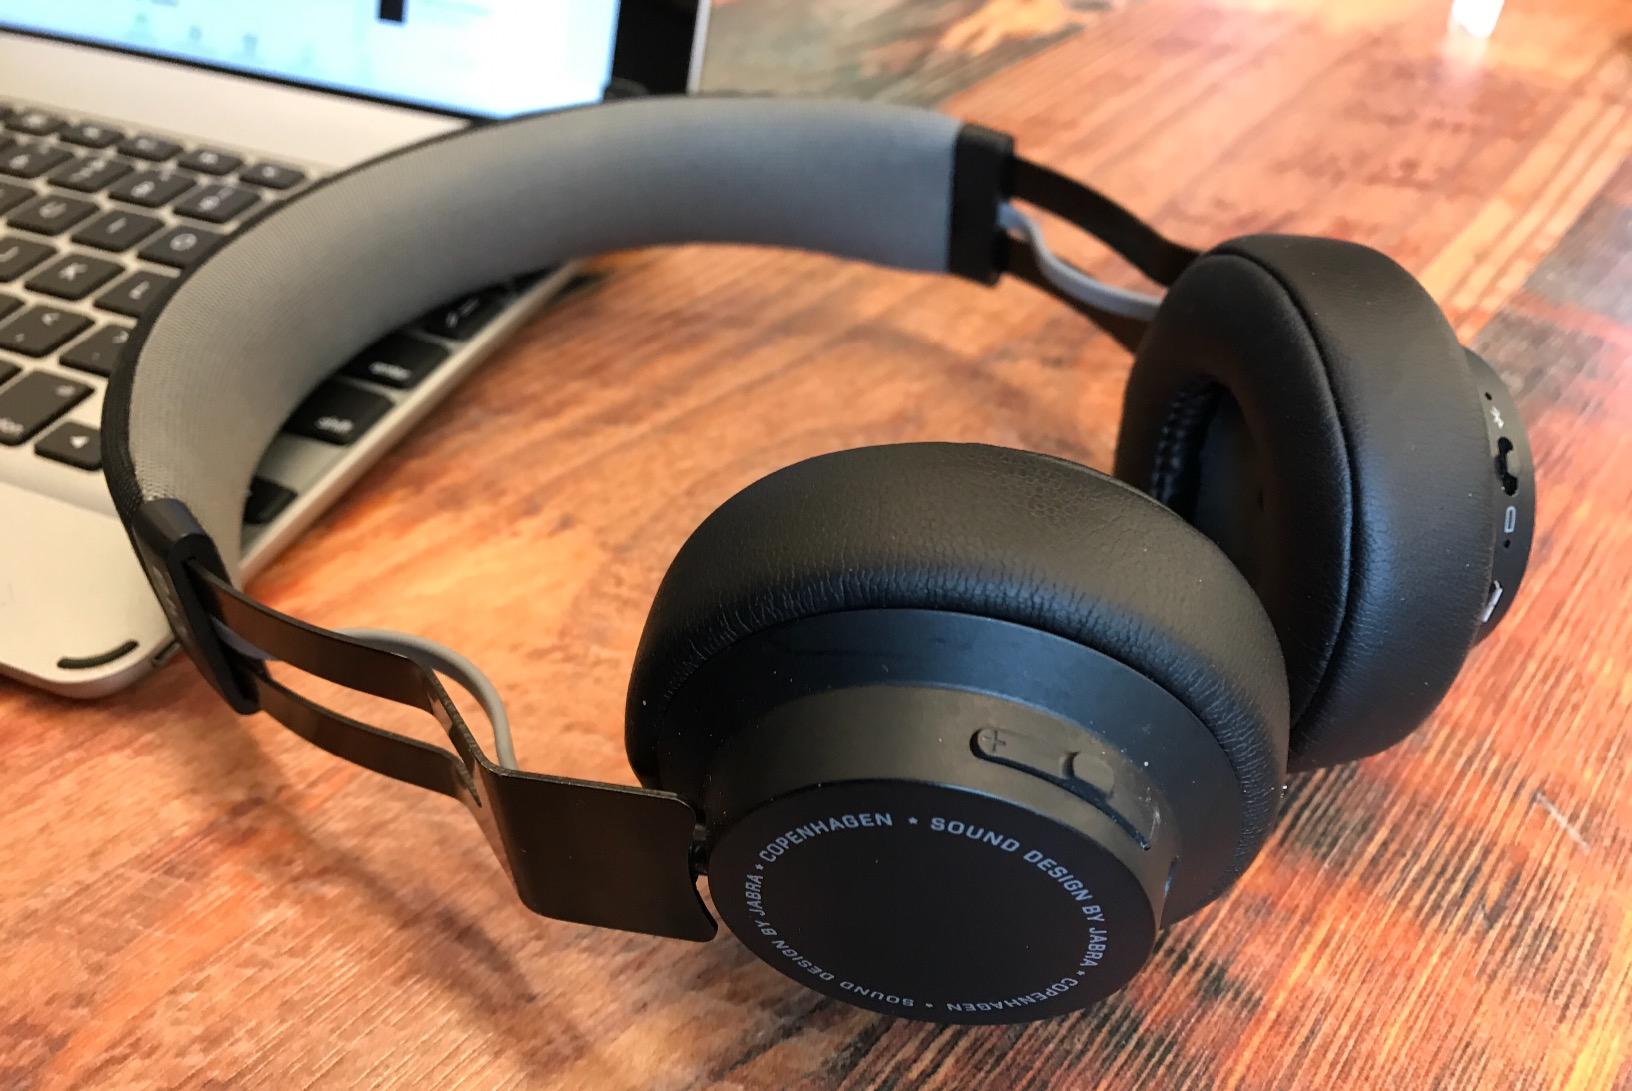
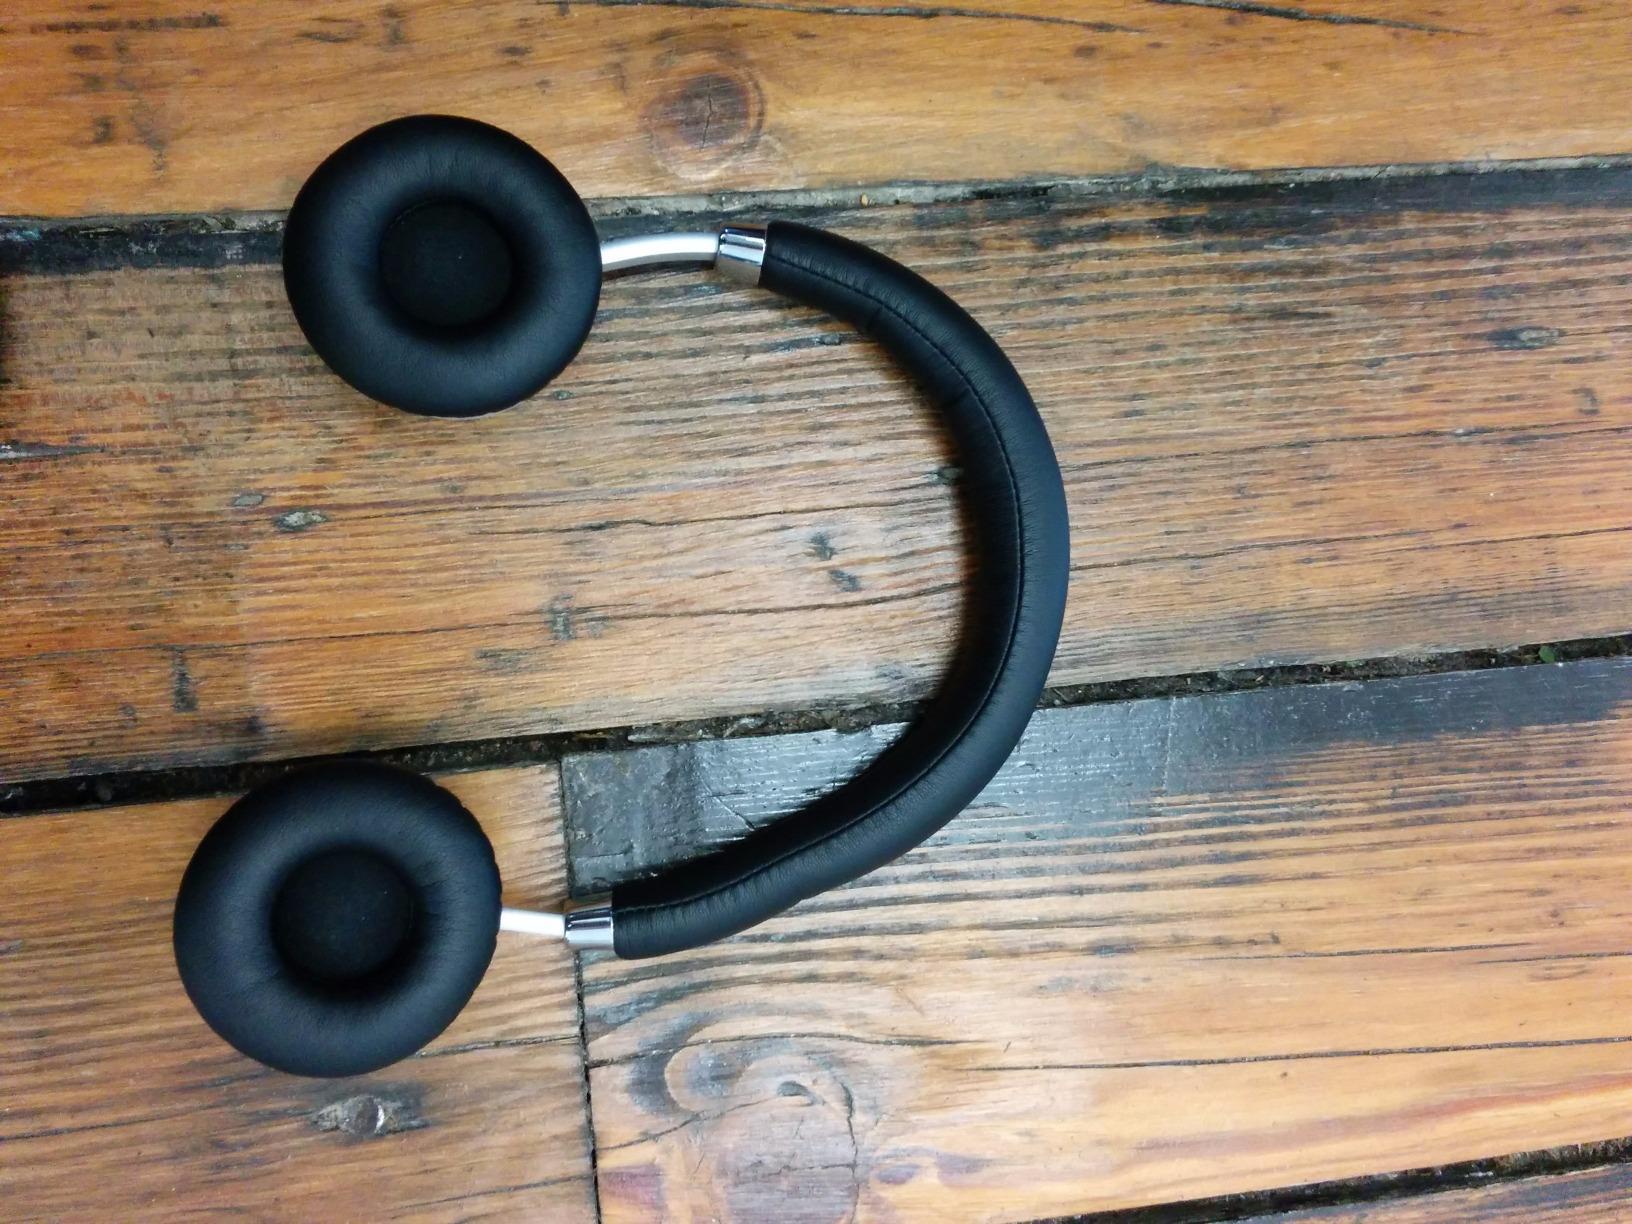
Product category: headphones
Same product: no